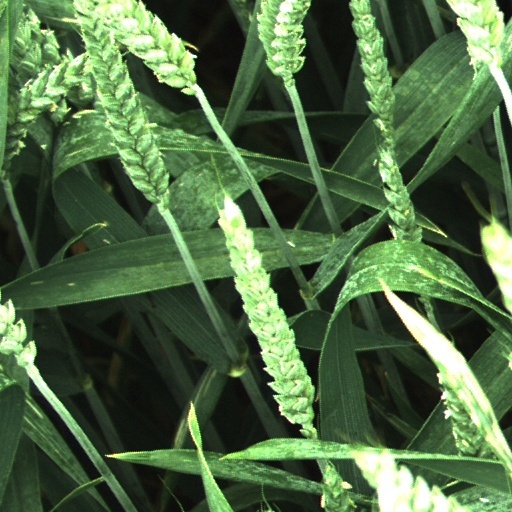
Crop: wheat